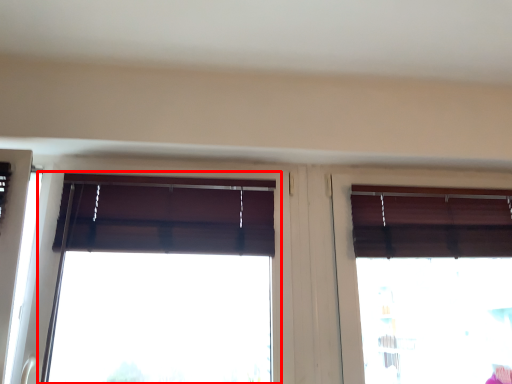
Question: Considering the relative positions of window (annotated by the red box) and window in the image provided, where is window (annotated by the red box) located with respect to the staircase? Select from the following choices."
(A) left
(B) right
Answer: A